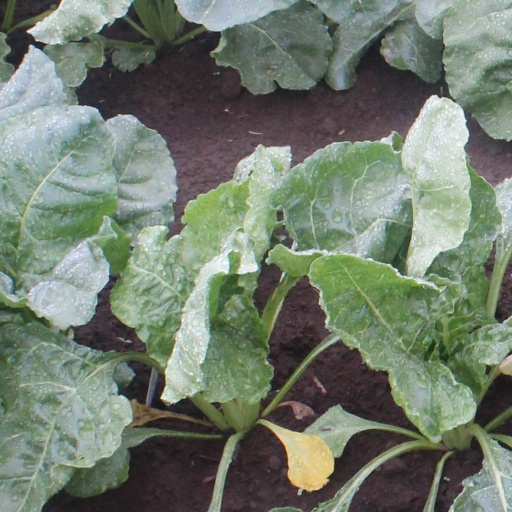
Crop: sugar beet